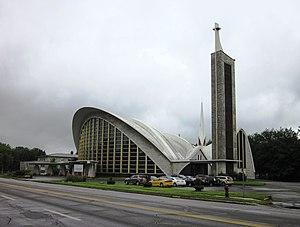
Cathédrale Saint-Jean-Baptiste de Nicolet
La cathédrale Saint-Jean-Baptiste de Nicolet est la cathédrale du diocèse de Nicolet situé dans la ville du même nom. Elle est facilement reconnaissable par son imposant vitrail en facade. Elle est la 8ᵉ église et la 5ᵉ cathédrale depuis la création de la paroisse.
La Liste des lieux de culte du Centre-du-Québec liste l'ensemble des lieux de culte situés dans la région administrative du Centre-du-Québec au Québec.
Le diocèse de Nicolet, au Québec, a été érigé le 10 juillet 1885. Auparavant, ses paroisses faisaient partie du diocèse de Trois-Rivières. Ce diocèse est suffragant de l'archidiocèse de Sherbrooke. Sa superficie est de 3 682 km² et sa population catholique est estimée à 211 244 habitants. Il y a 107 prêtres dans le diocèse. Le siège du diocèse est la cathédrale Saint-Jean-Baptiste de Nicolet.